Marlow Rowing Club

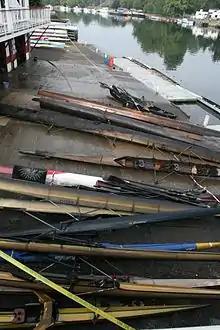
Fire-damaged boats at MRC following the fire in 2011

The club was seriously damaged by a fire on 3 August 2011. The 1896 building was damaged beyond the repair and the 1970s building warped by heat. The decision was taken to demolish and start again. The club operated out of the 1970s building, and at temporary gyms first in a tent at Bisham Abbey and near Marlow railway station, and boating sites at Marlow Sailing Club, Bisham Abbey, the Compleat Angler Hotel, Longridge Activity Centre, Cookham Reach Sailing club and Westhorpe watersports centre.